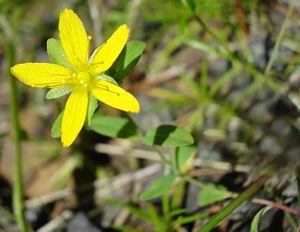
Cette liste de Tracheophyta de Bosnie-Herzégovine, ainsi que d’espèces introduites est un aperçu incomplet d’espèces de mousses, de fougères, de gymnospermes et d’angiospermes citées dans la littérature disponible en langues bosniaque, croate, serbe et serbo-croate. Cet aperçu n’inclue pas des espèces cultivées ni celles occasionnellement introduites.